2018 Rally Italia Sardegna

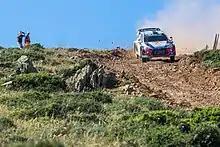
The Hyundai i20 Coupe WRC of Hayden Paddon and Sebastian Marshall during the Power stage.

The 2018 Rally Italia Sardegna (formally known as the Rally Italia Sardegna 2018) was a motor racing event for rally cars that was held over four days between 7 and 10 June 2018. It marked the fifteenth running of Rally Italia Sardegna, and was the seventh round of the 2018 FIA World Rally Championship and its support categories, the WRC-2 and WRC-3 championships. The event was based in Alghero in Sardinia and consisted of twenty special stages totalling in competitive kilometres.